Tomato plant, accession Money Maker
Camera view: bottom (45 deg); turntable rotation: 180 degrees
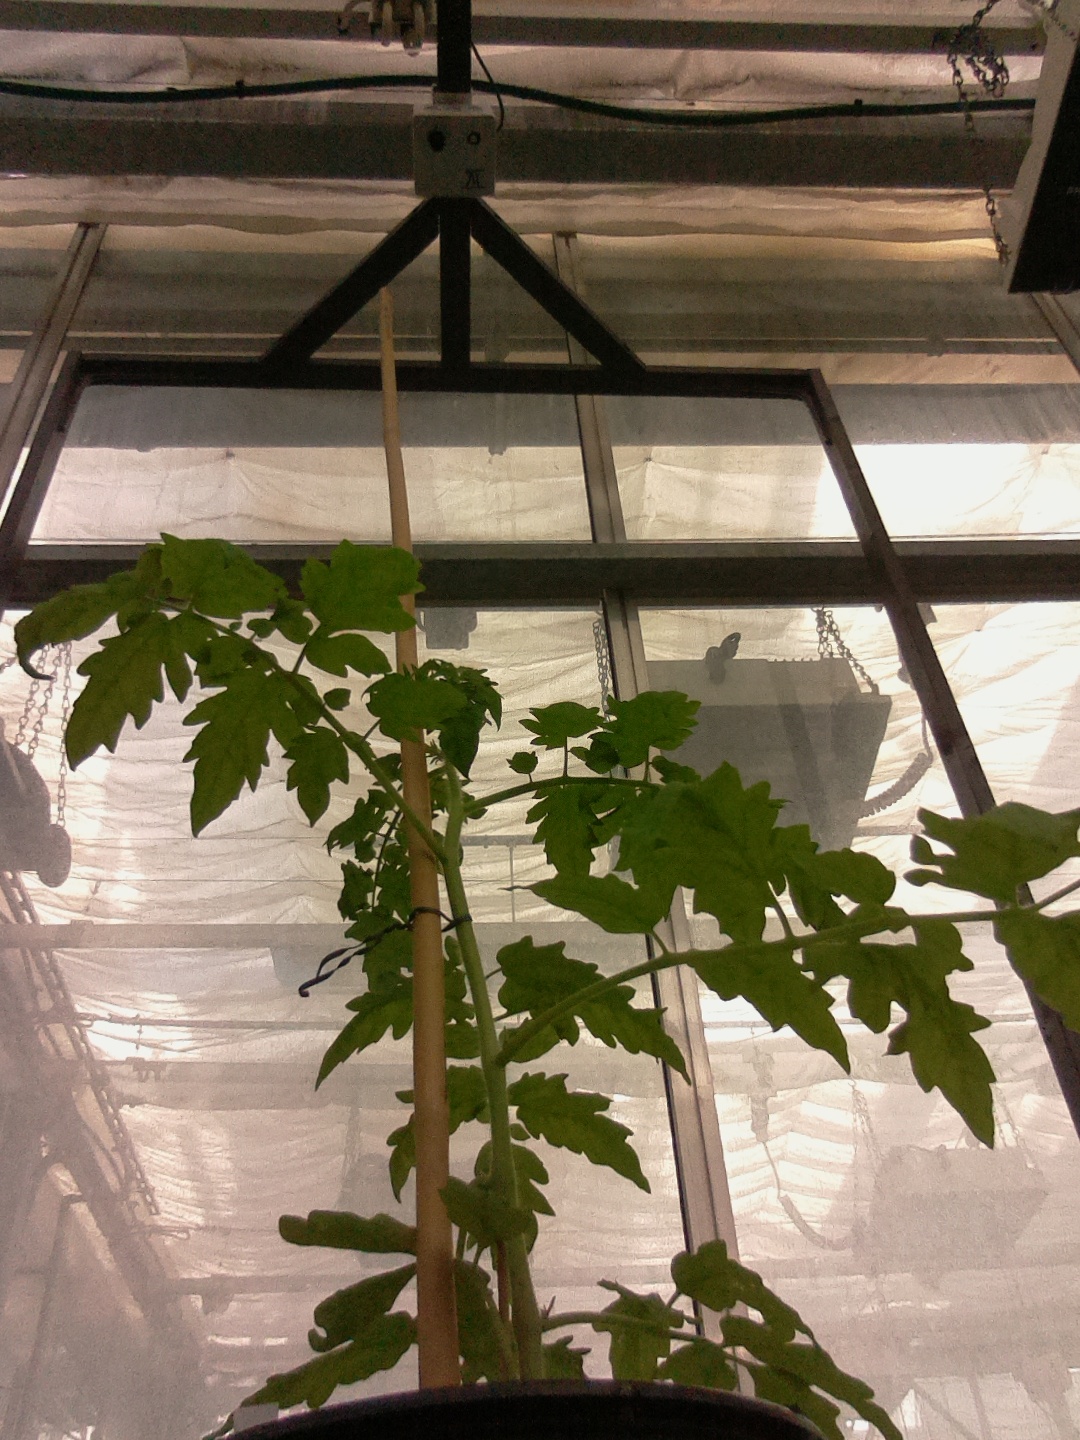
BBCH growth stage 13: 6 of true leaves visible